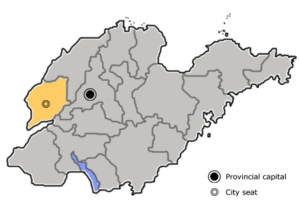
Liaocheng
Liaochengs beliggenhed i Shandong
Liaocheng også kendt som «Vandbyen», er en by på præfekturniveau i den vestligste del af provinsen Shandong i Folkerepublikken Kina. Den grænser til Jinan i sydøst, Dezhou i nordøst, Tai'an i syd, og provinserne Hebei og Henan i vest. Kejserkanalen løber gennem området. Præfekturet har et areal på 8,715 km² og en befolkning på 5.810.000 mennesker.